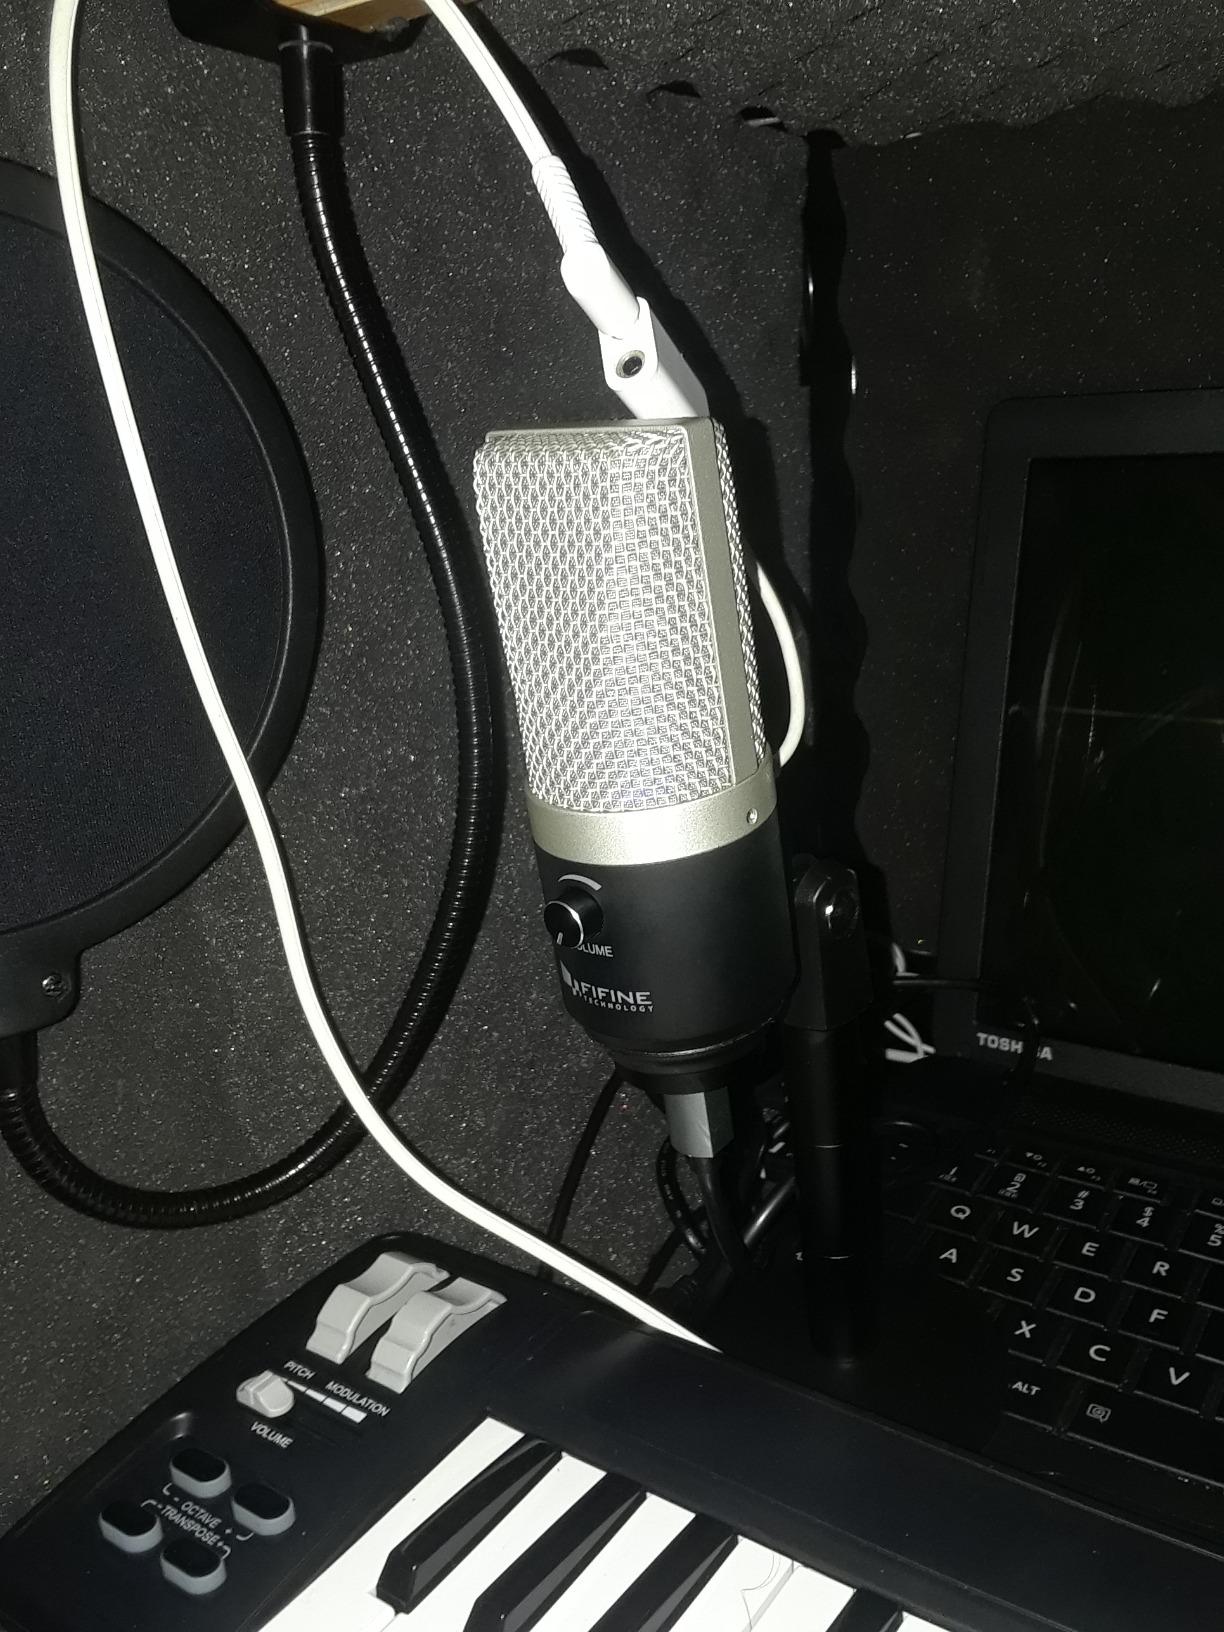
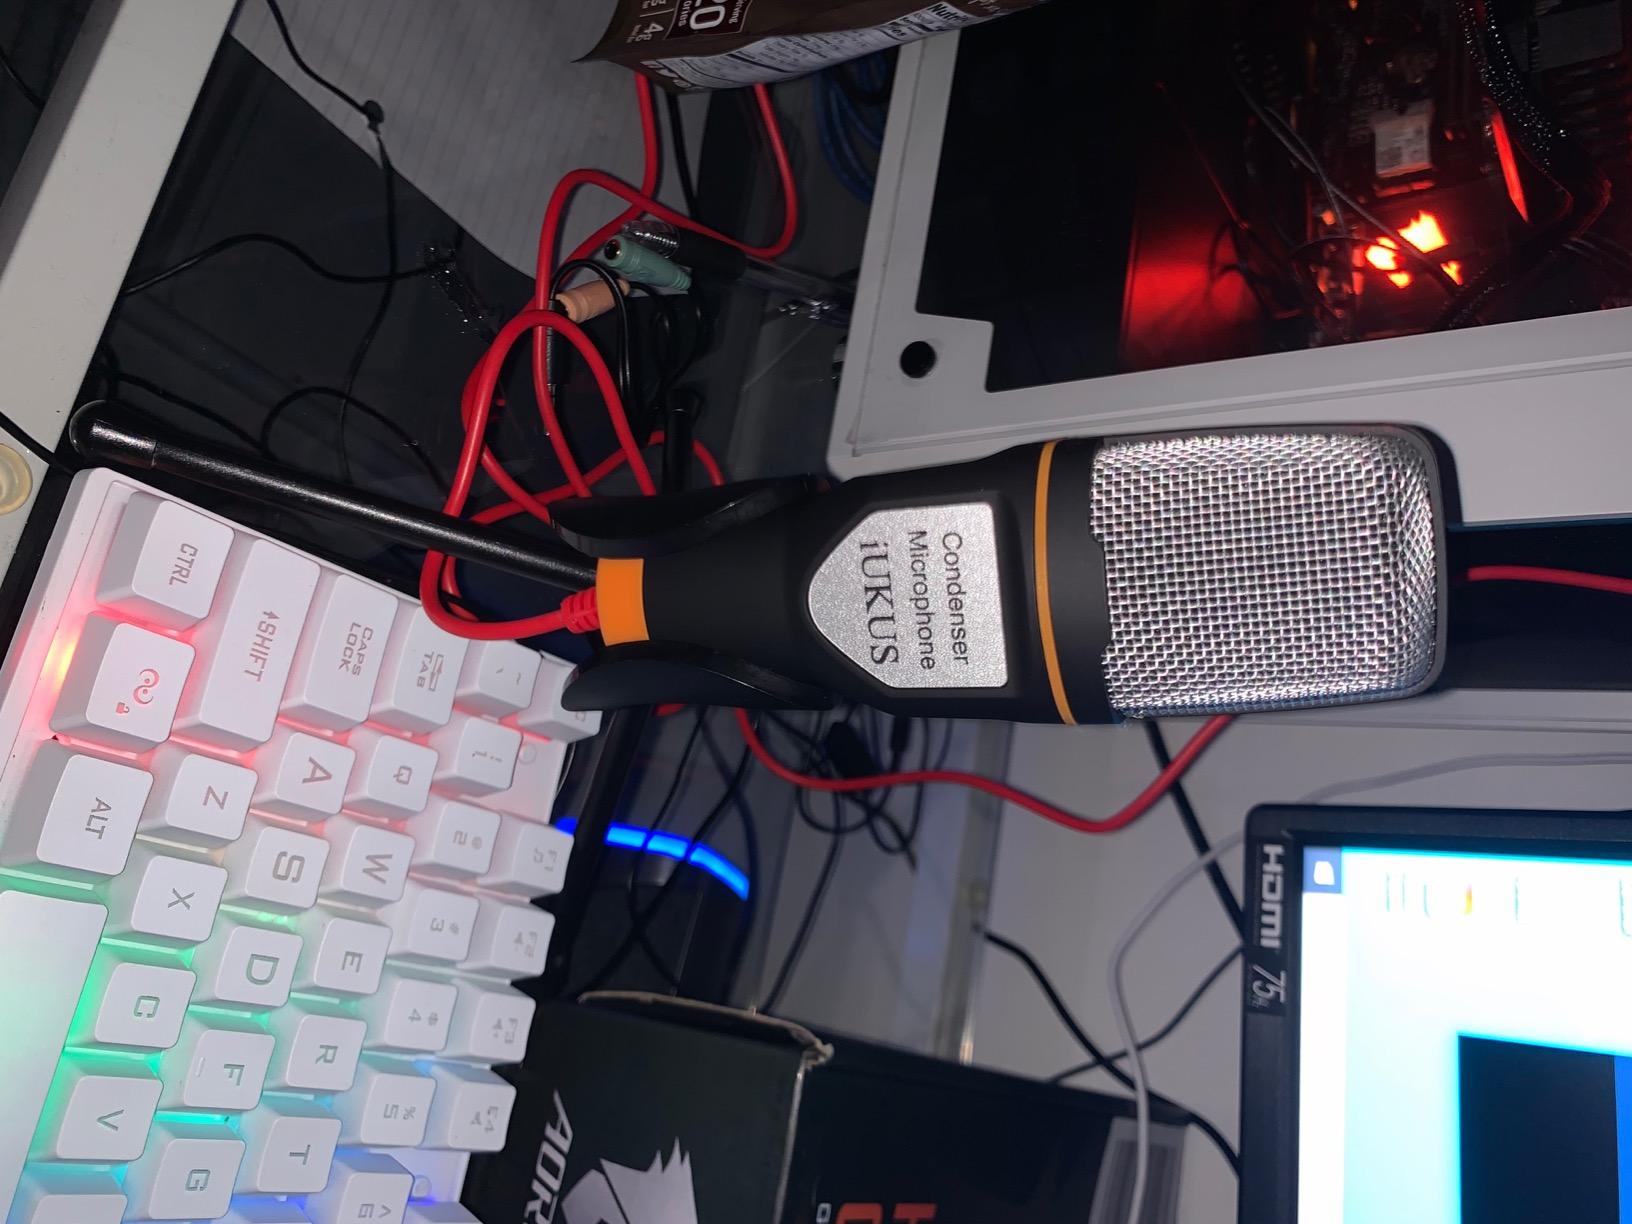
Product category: microphone
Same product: no